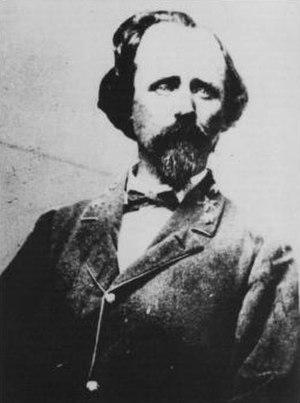
Joseph Robert « Joe » Davis, né le 12 janvier 1825 à Woodville et mort le 15 décembre 1896 à Biloxi, est un avocat, fermier et militien américain.